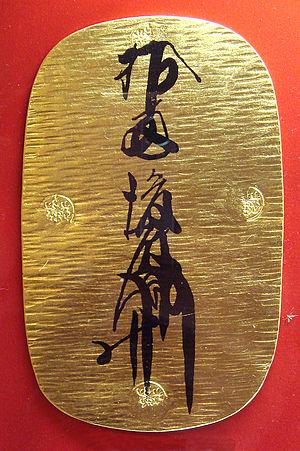
Un ōban est une unité monétaire plate en or, et la plus grande monnaie du système monétaire Tokugawa. Celui-ci fonctionnait selon une norme monétaire triple, utilisant des pièces de monnaie d'or, d'argent et de bronze, chacune avec leurs propres taille.